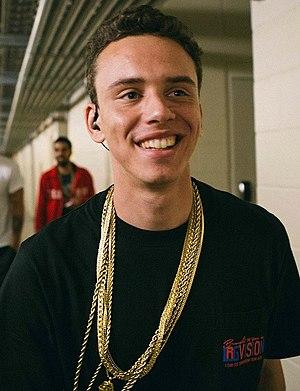
Logic, de son vrai nom Sir Robert Bryson Hall II, né le 22 janvier 1990 à Gaithersburg dans le Maryland, est un rappeur américain.